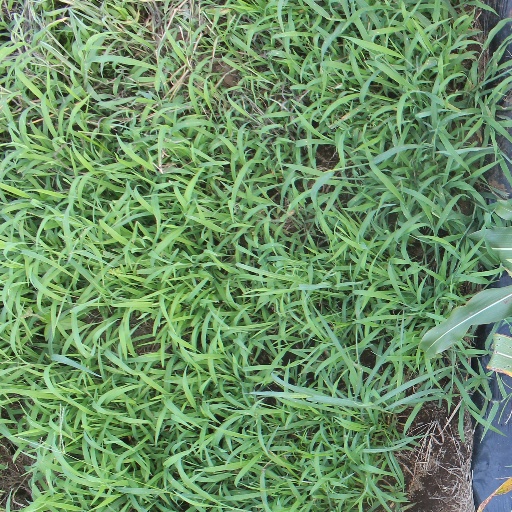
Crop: sorghum